George Bellows

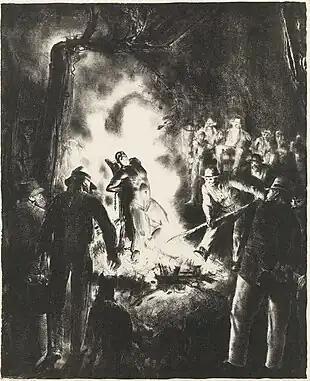
"The Law Is Too Slow", used in anti-lynching publications by the National Association for the Advancement of Colored People

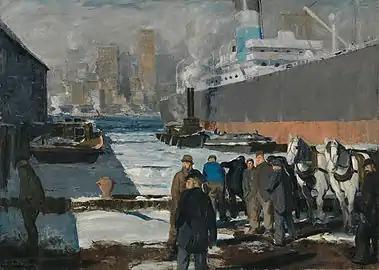
"Men of the Docks", 1912

As Bellows' later oils focused more on domestic life, with his wife and daughters as beloved subjects, the paintings also displayed an increasingly programmatic and theoretical approach to color and design, a marked departure from the fluid muscularity of the early work.